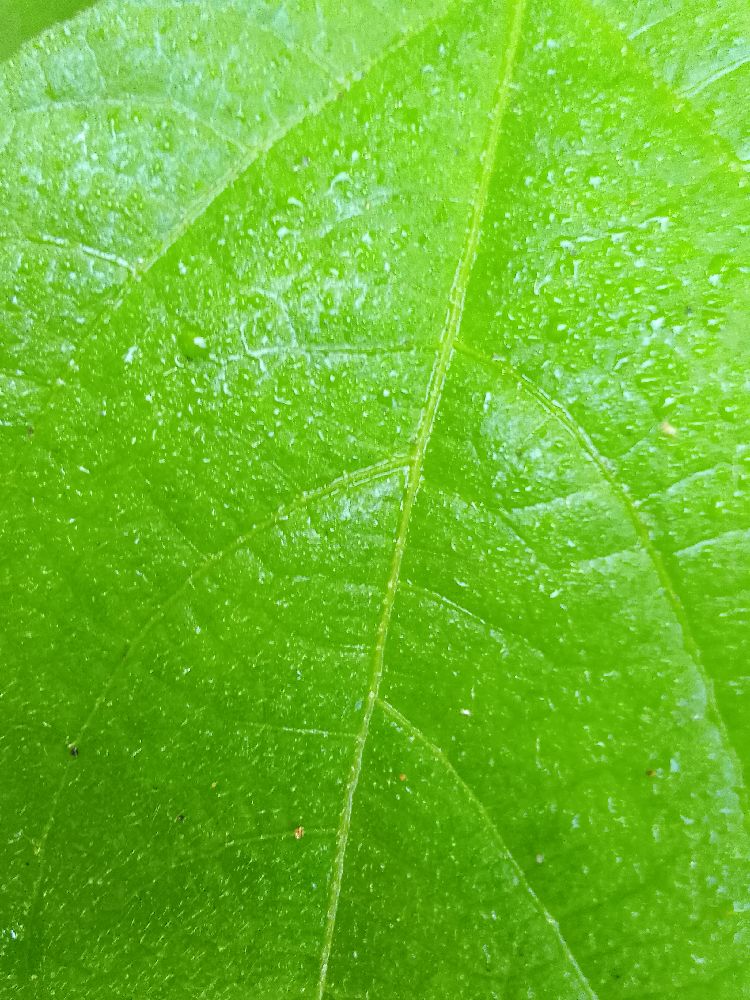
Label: healthy